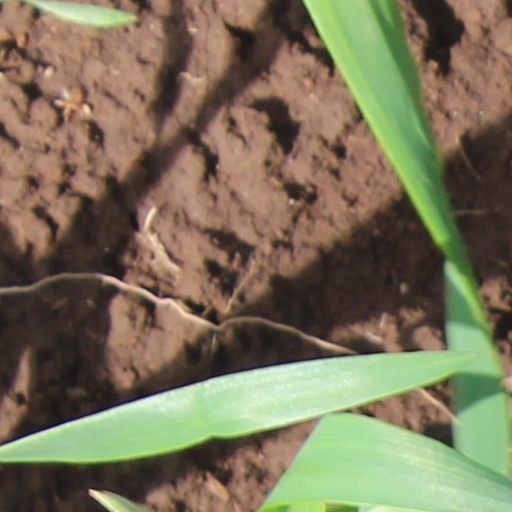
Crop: wheat